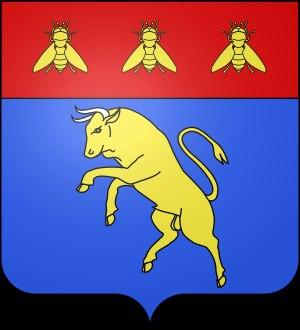
Le Pô, appelé brièvement département de l'Éridan de sa création le 11 septembre 1802 au 20 du même mois, est un ancien département français, ayant Turin pour chef-lieu. Il était bordé par les départements de la Doire, des Hautes-Alpes, du Marengo, du Mont-Blanc et de la Stura.